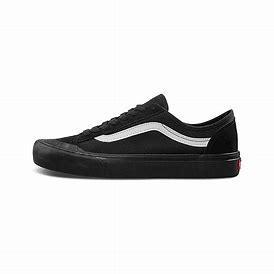
Brand: Vans
Model: Style 36 Decon Sf